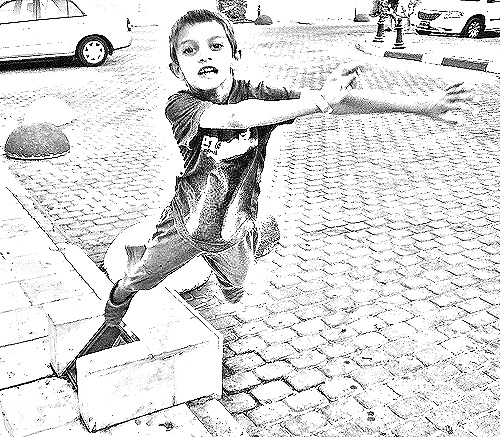
Portrait style: Sketch Portrait